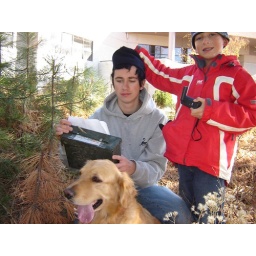
Geocache box # 5 found in a stand of trees on the west side of Boyle Education Center.